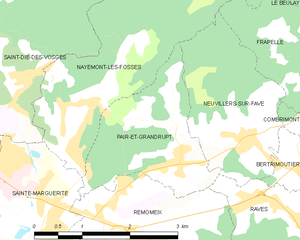
Carte des communes françaises Pair-et-Grandrupt